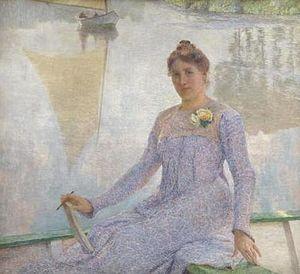
Anna Virginie Caroline De Weert, née Anna Virginie Caroline Cogan le 27 mai 1867 à Gand et morte le 12 mai 1950 à Gand, est une peintre luministe belge.